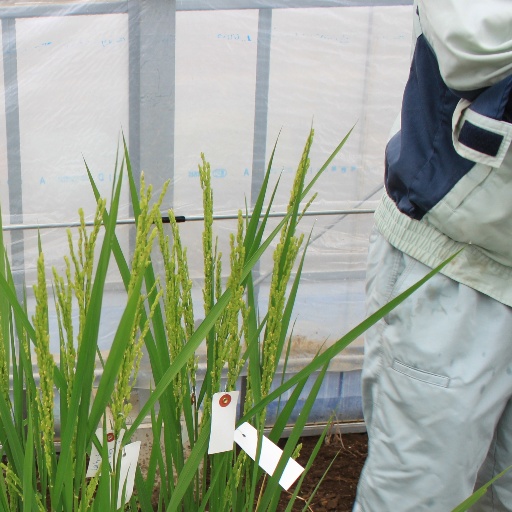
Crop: rice